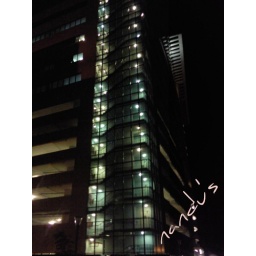
ma neighbouring building in office